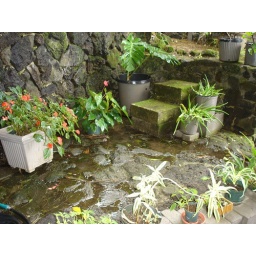
Rainy day - steps above water fountain; good deal of sitting water.